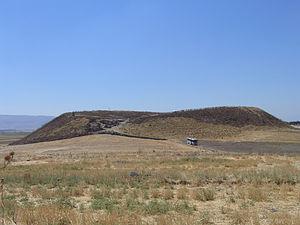
Un tell est un site en forme de monticule qui résulte de l'accumulation de matières et de leur érosion sur une longue période, sur un lieu anciennement occupé par les hommes. Il s'agit d'une colline artificielle formée par les différentes couches d'habitations humaines. Les premiers tells apparaissent au début de la Néolithisation au Proche-Orient et en Turquie et certains sont encore occupés aujourd'hui.